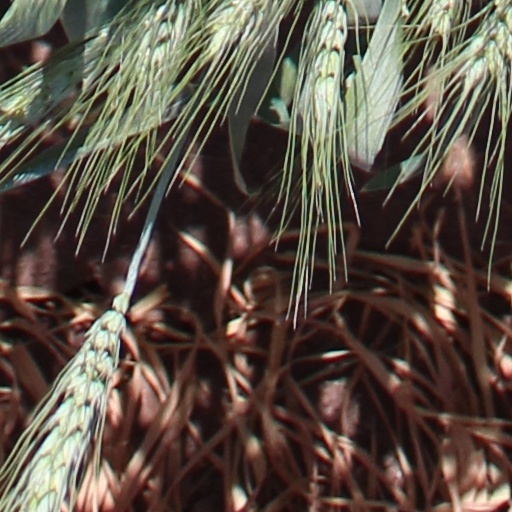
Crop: wheat